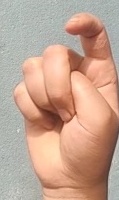
ASL sign: X